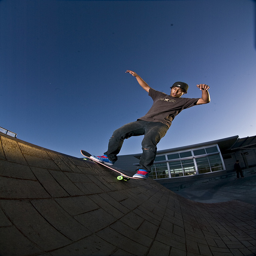
A man in hat riding on a skateboard.
a man in a hat rides a skateboard in a skateboard park
The young man is practicing his tricks on his skateboard.
A man skating alone next to some building
a person riding a skate board at a skate park